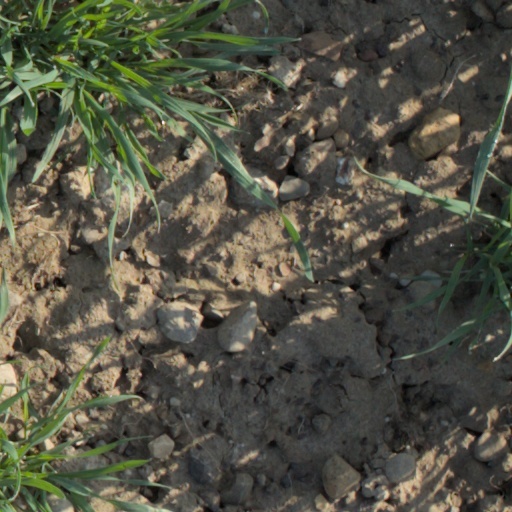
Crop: wheat